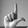
ASL letter: L